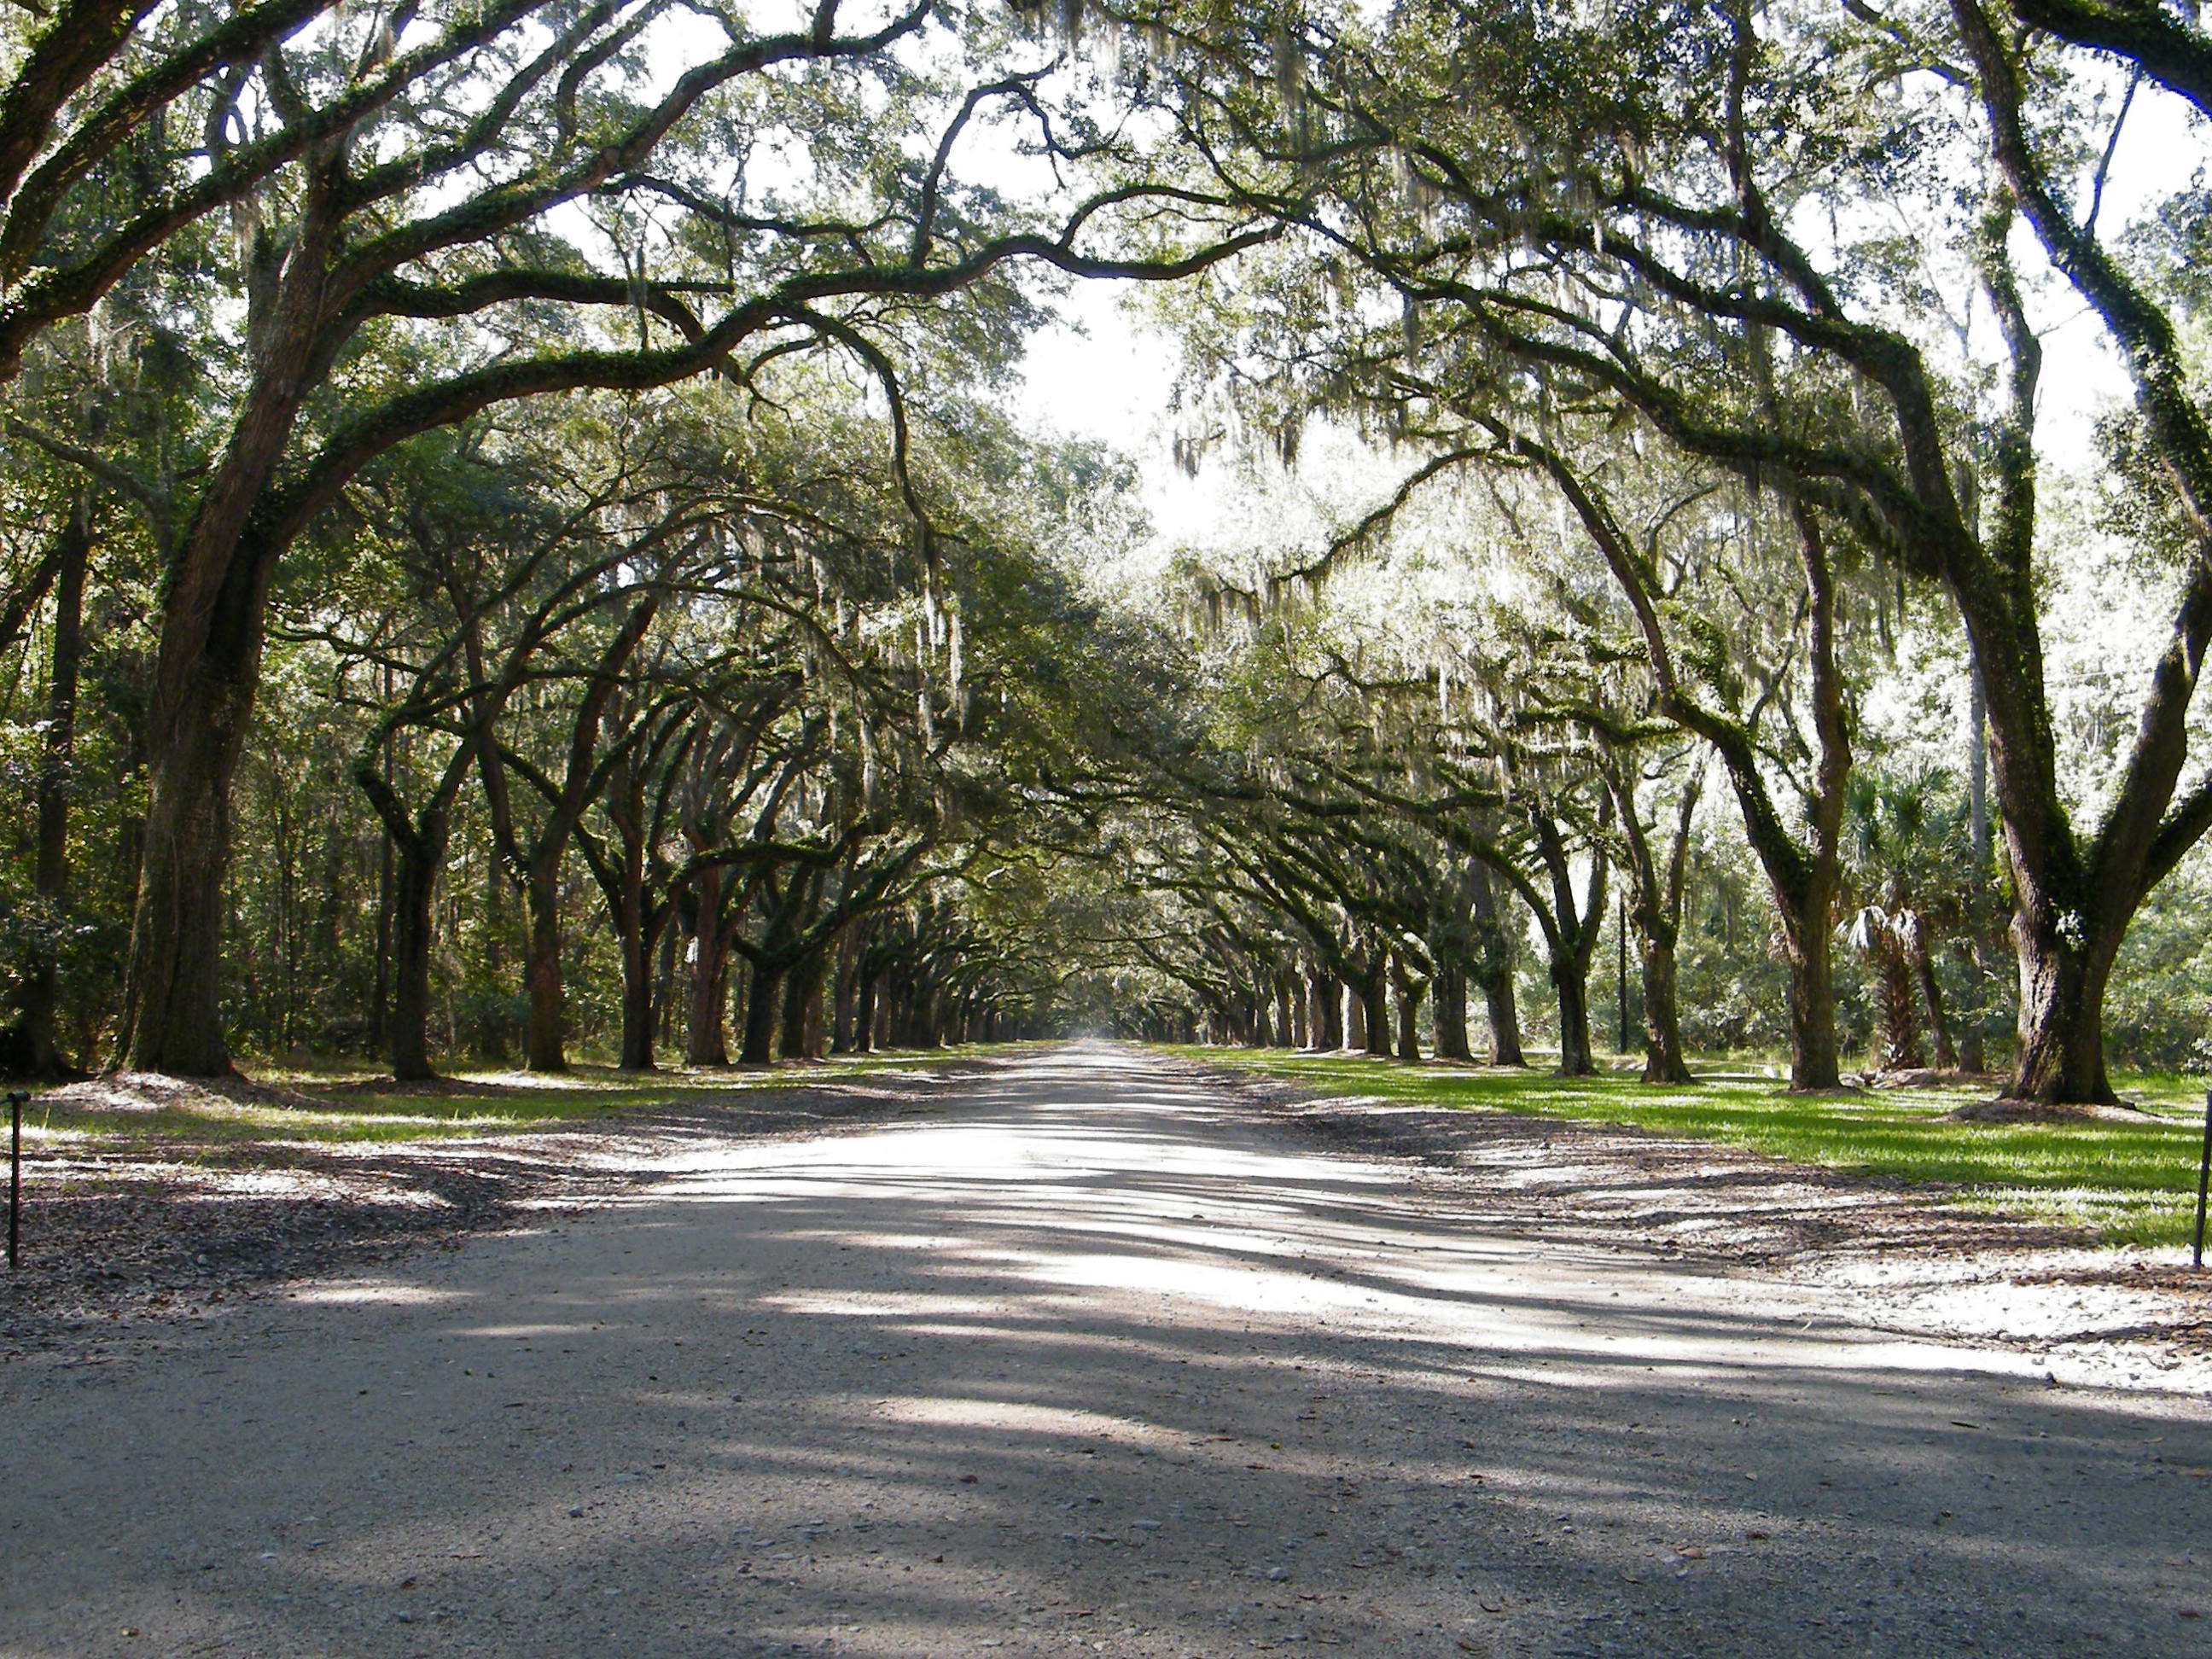
tree, forest, plant, road, trail, park, woodland, rural area, residential area, woody plant